Sky position (RA, Dec in degrees): 124.979, 21.048
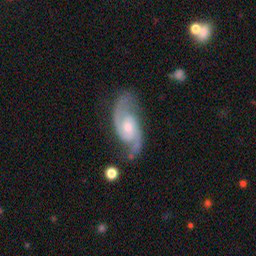
Galaxy morphology: Unbarred Loose Spiral Galaxies